Elisabeth Achelis

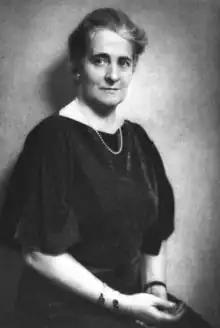

Elisabeth Achelis (January 11, 1880 – February 11, 1973) was founder of the World Calendar Association in 1930 and served as its president.